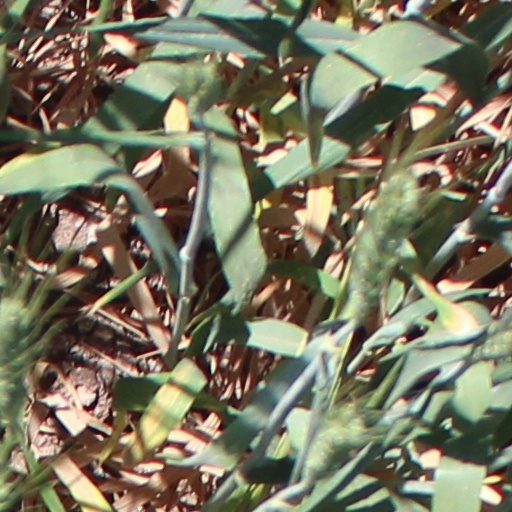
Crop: wheat